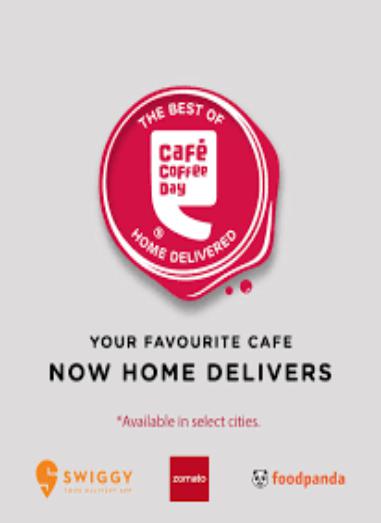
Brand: Cafe Coffee Day
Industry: Food